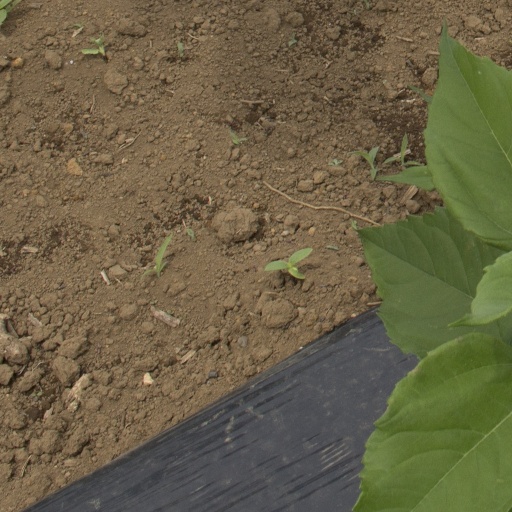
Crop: Jerusalem artichoke